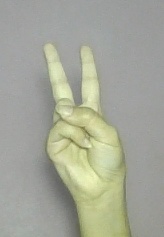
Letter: taa